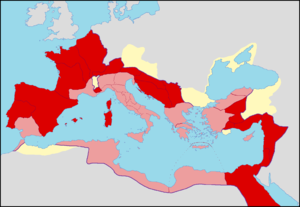
Carte de l'Empire romain en 14 avec les provinces sénatoriales et impériales de différentes couleurs. Italiano: Carta dell'Impero Romano con colori differenti per le province senatorie e imperiali nel 14 d.C.
Le principat d'Auguste ou principat augustéen est la forme de gouvernement instaurée par Auguste entre 31 et 27 av. J.-C. et qu'il fait évoluer jusqu'à sa mort en 14 ap. J.-C. Il fait suite à une longue période de guerres civiles et marque la fin de la République romaine et le début de l'Empire romain.